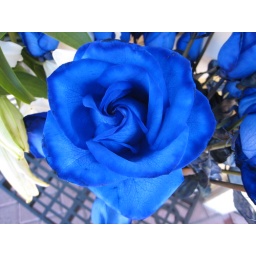
I was walking by a flower stand and this caught my eye. I've never seen such a blue rose before.